Westgate (Columbus, Ohio)

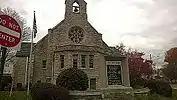

Westgate United Methodist Church is a medium-sized church located at 61 South Powell Avenue. It sits immediately north of West High school. Their mission is to help people to find their way back to God. They have been offering regular weekly services since their foundation in 1927.